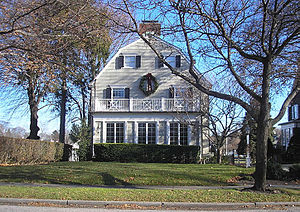
The Amityville Horror (2005)
Den berømte hus i Amityville. De karakteristiske kvartal-cirkulære vinduer på øverste etage er blevet ændret til rektangulære.
The Amityville Horror er en amerikansk horrorfilm fra 2005 instrueret af Andrew Douglas. Det er en genindspilning af filmen ved samme navn fra 1979, som selv var baseret på en roman fra 1977 af samme navn af Jay Anson, der dokumenterer de påståede erfaringer af familien Lutz, efter de flyttede ind i et hus i Long Island, som havde været scene for et massemord begået af Ronald DeFeo, Jr. der skød seks medlemmer af hans familie dér i november 1974